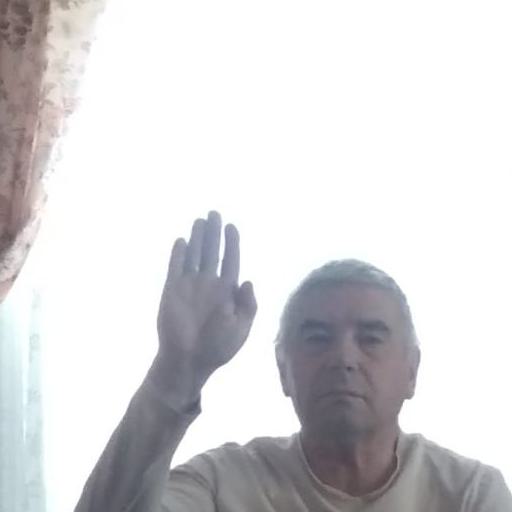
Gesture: stop